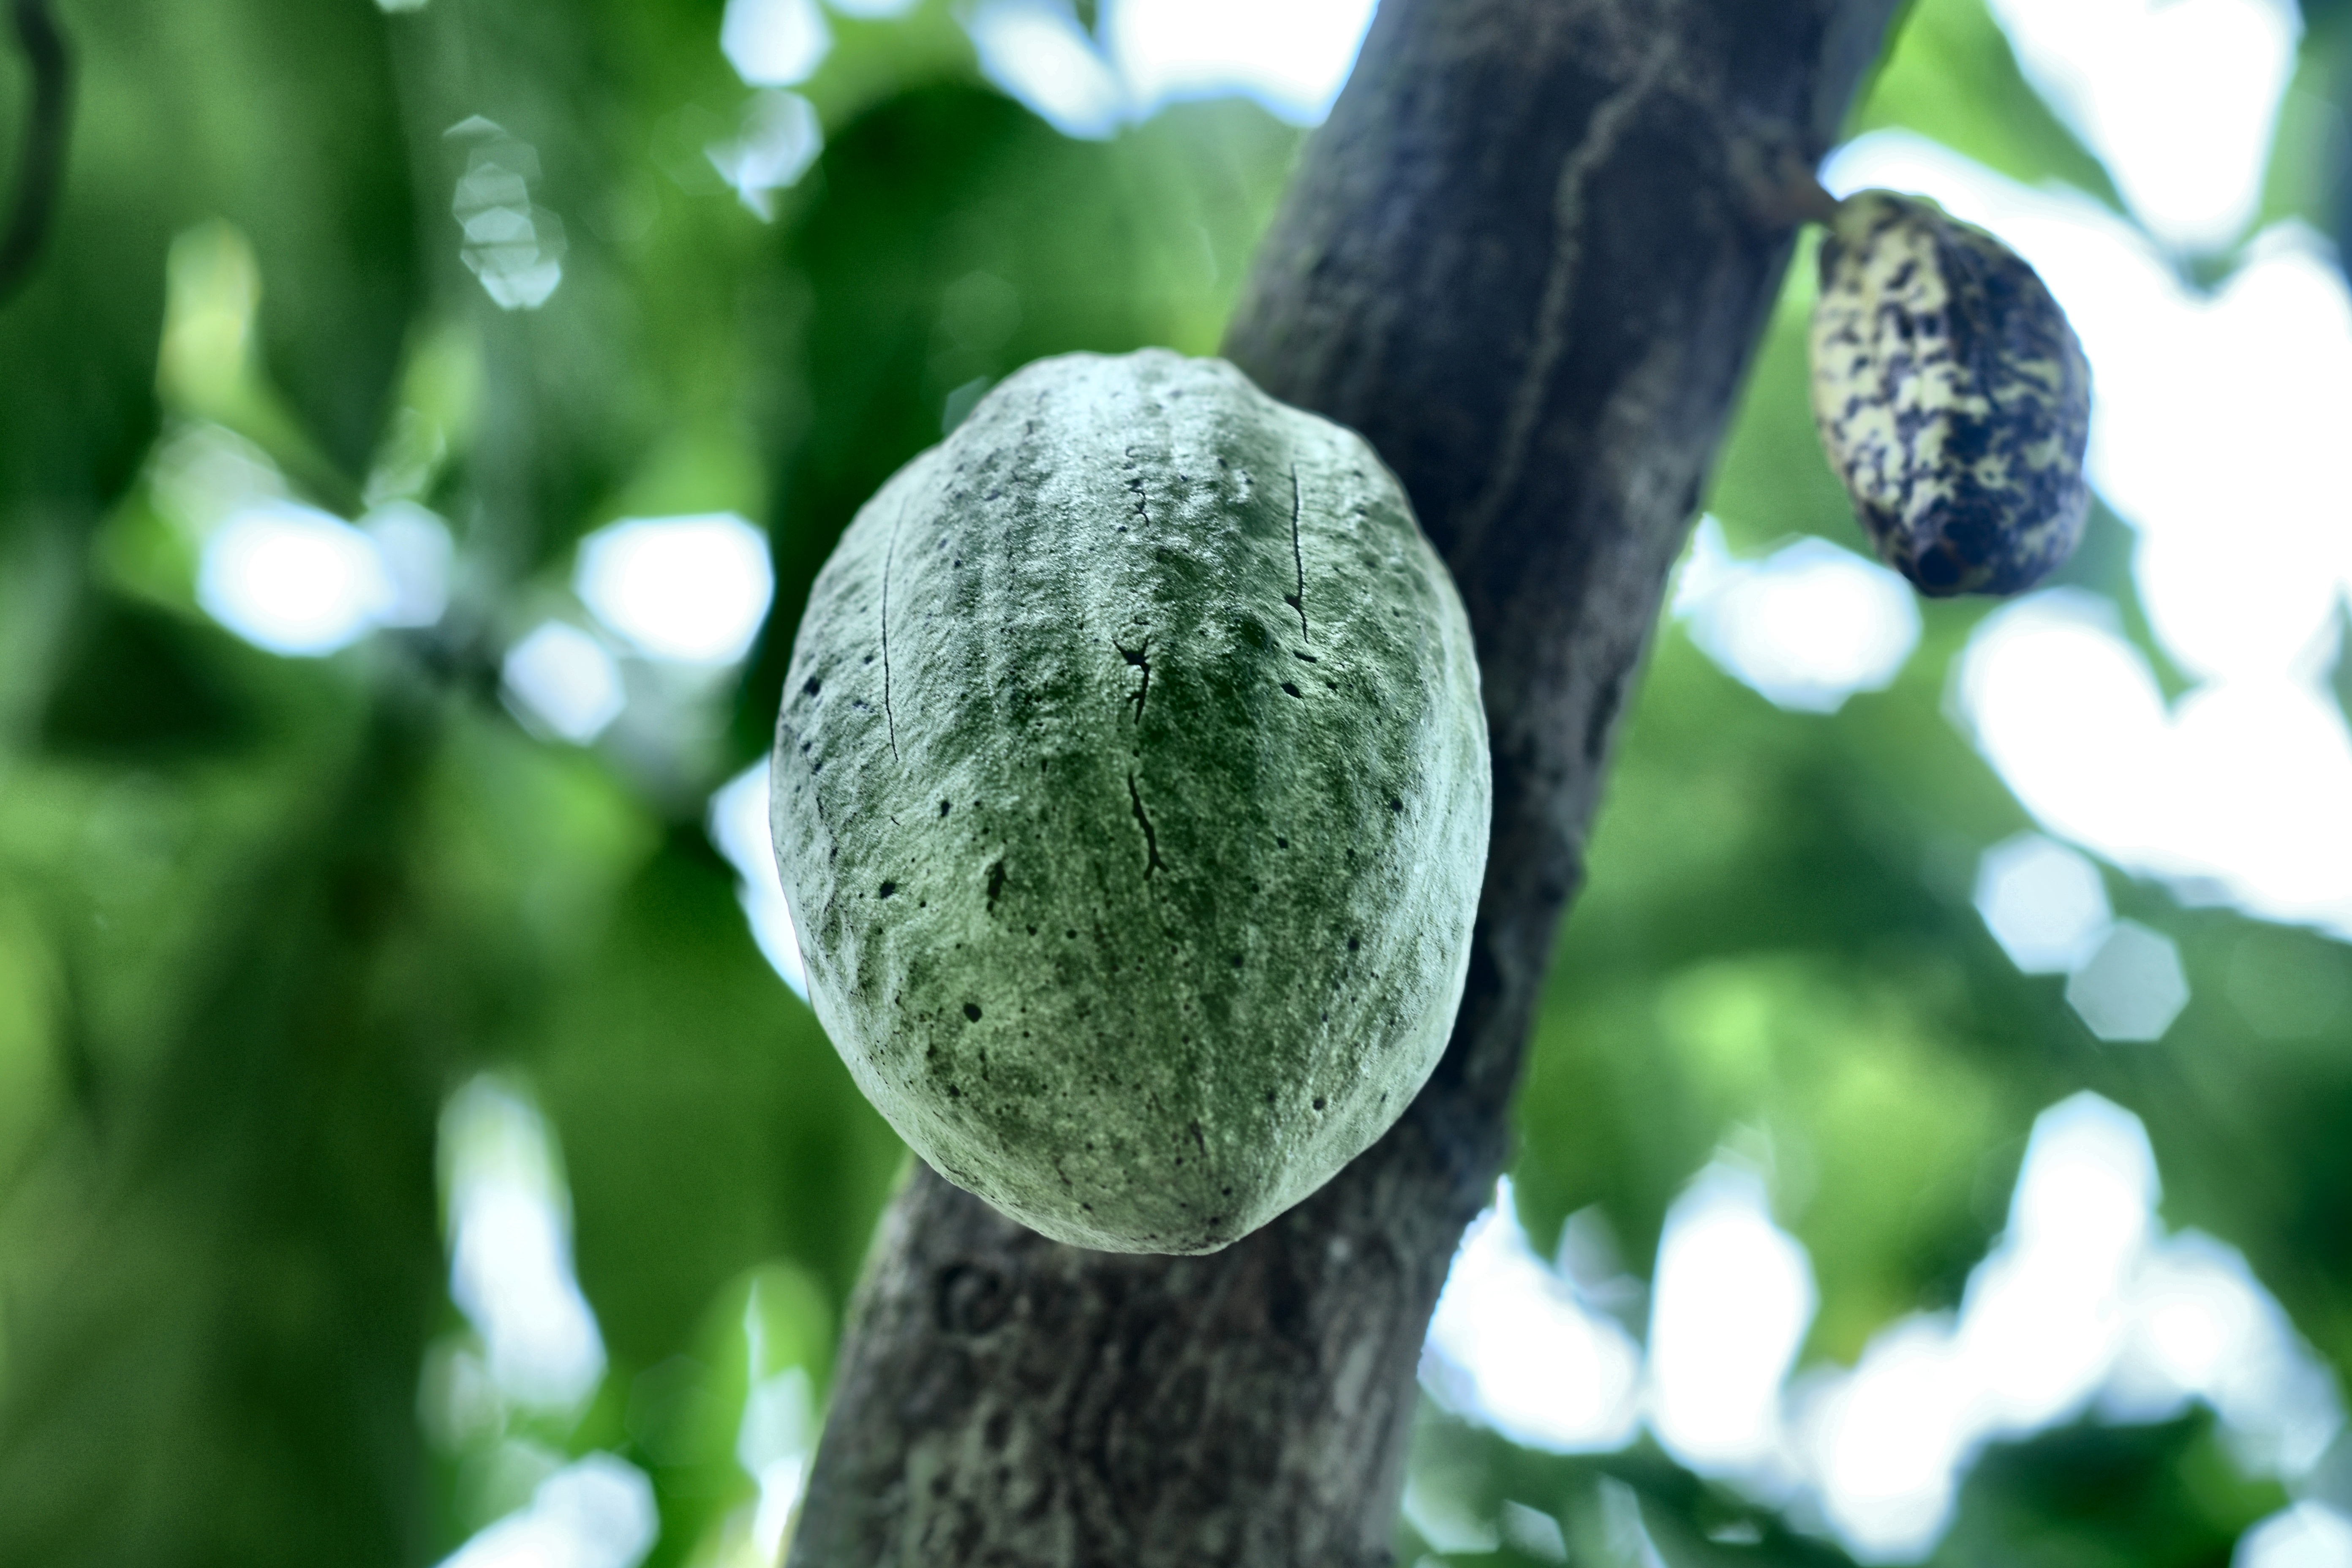
Maturity: unmature
Variety: Amelonado